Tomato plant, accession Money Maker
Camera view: tilt-top (135 deg); turntable rotation: 270 degrees
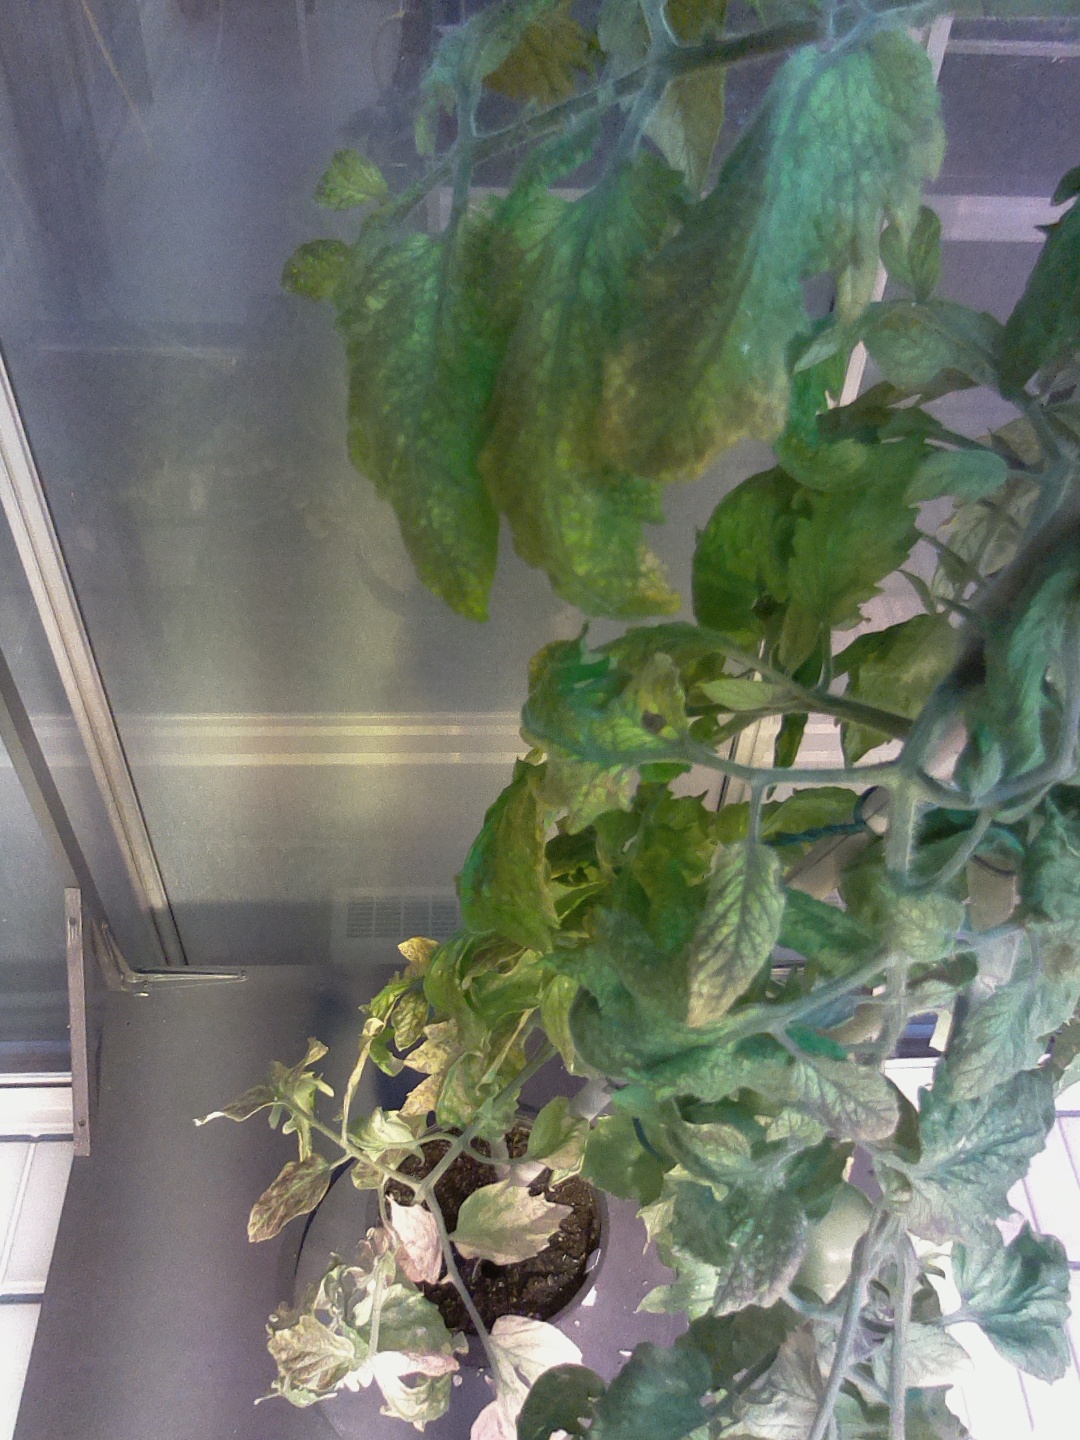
BBCH growth stage 79: 90% -100% of final fruit size